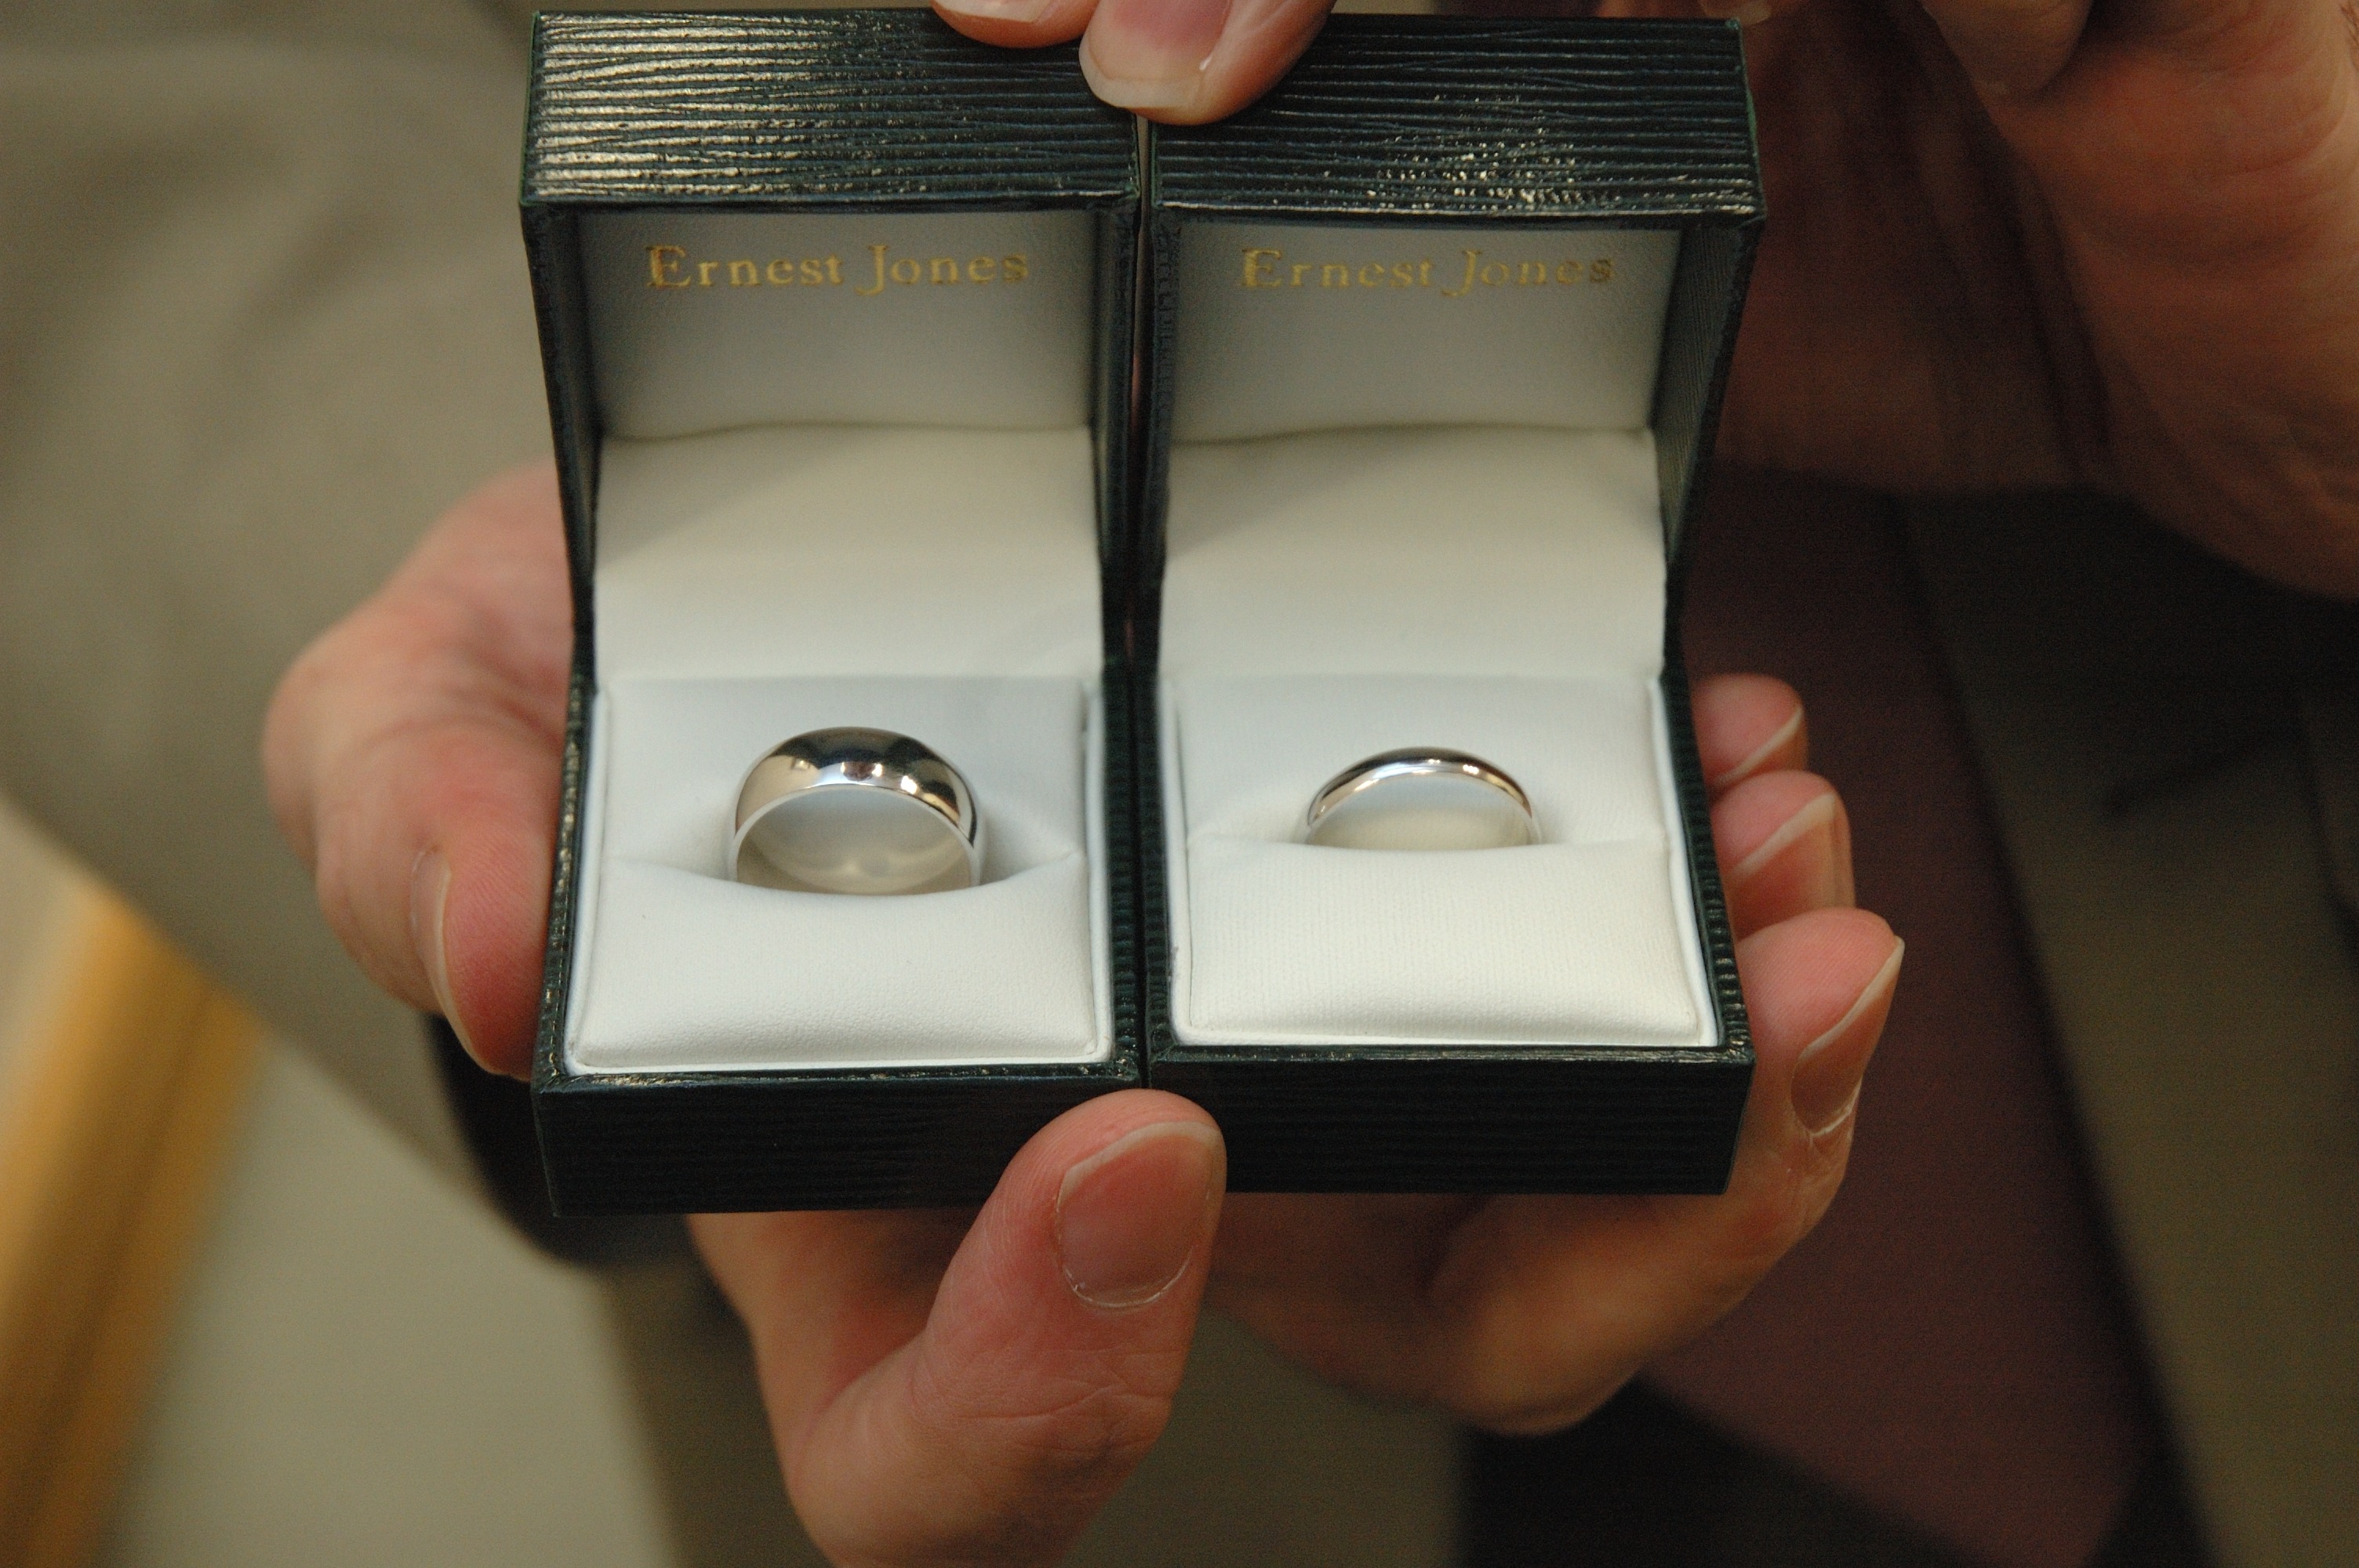
watch, hand, love, finger, couple, romantic, gadget, together, wedding, bride, groom, marriage, jewelry, human body, wife, eye, organ, tradition, rings, rituals, husband